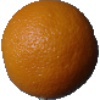
Label: Orange 1